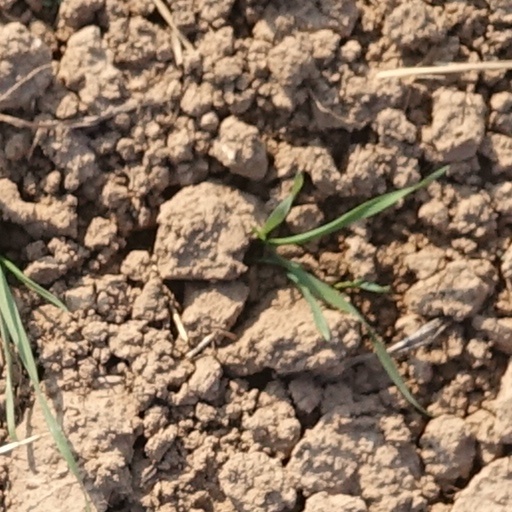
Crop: wheat